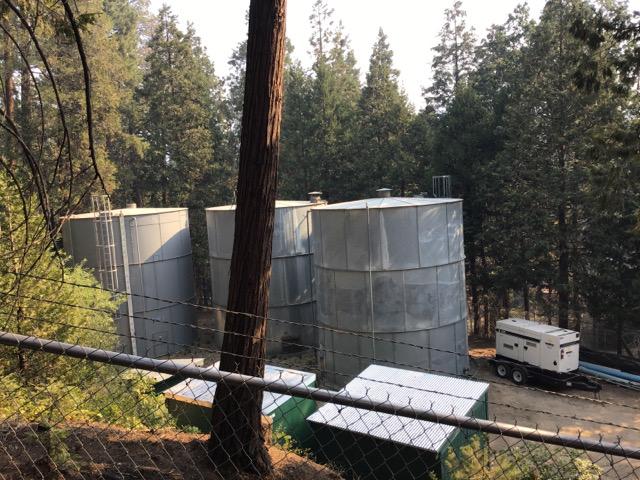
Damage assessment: no_damage